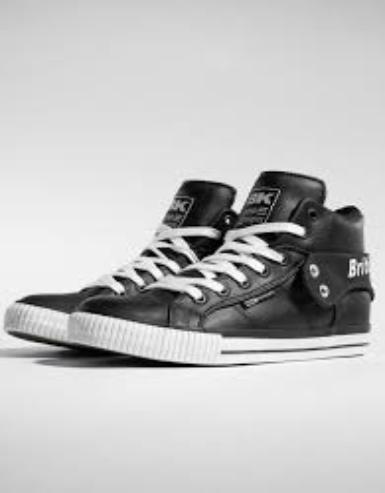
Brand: British Knights
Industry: Clothes